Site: brandenburg
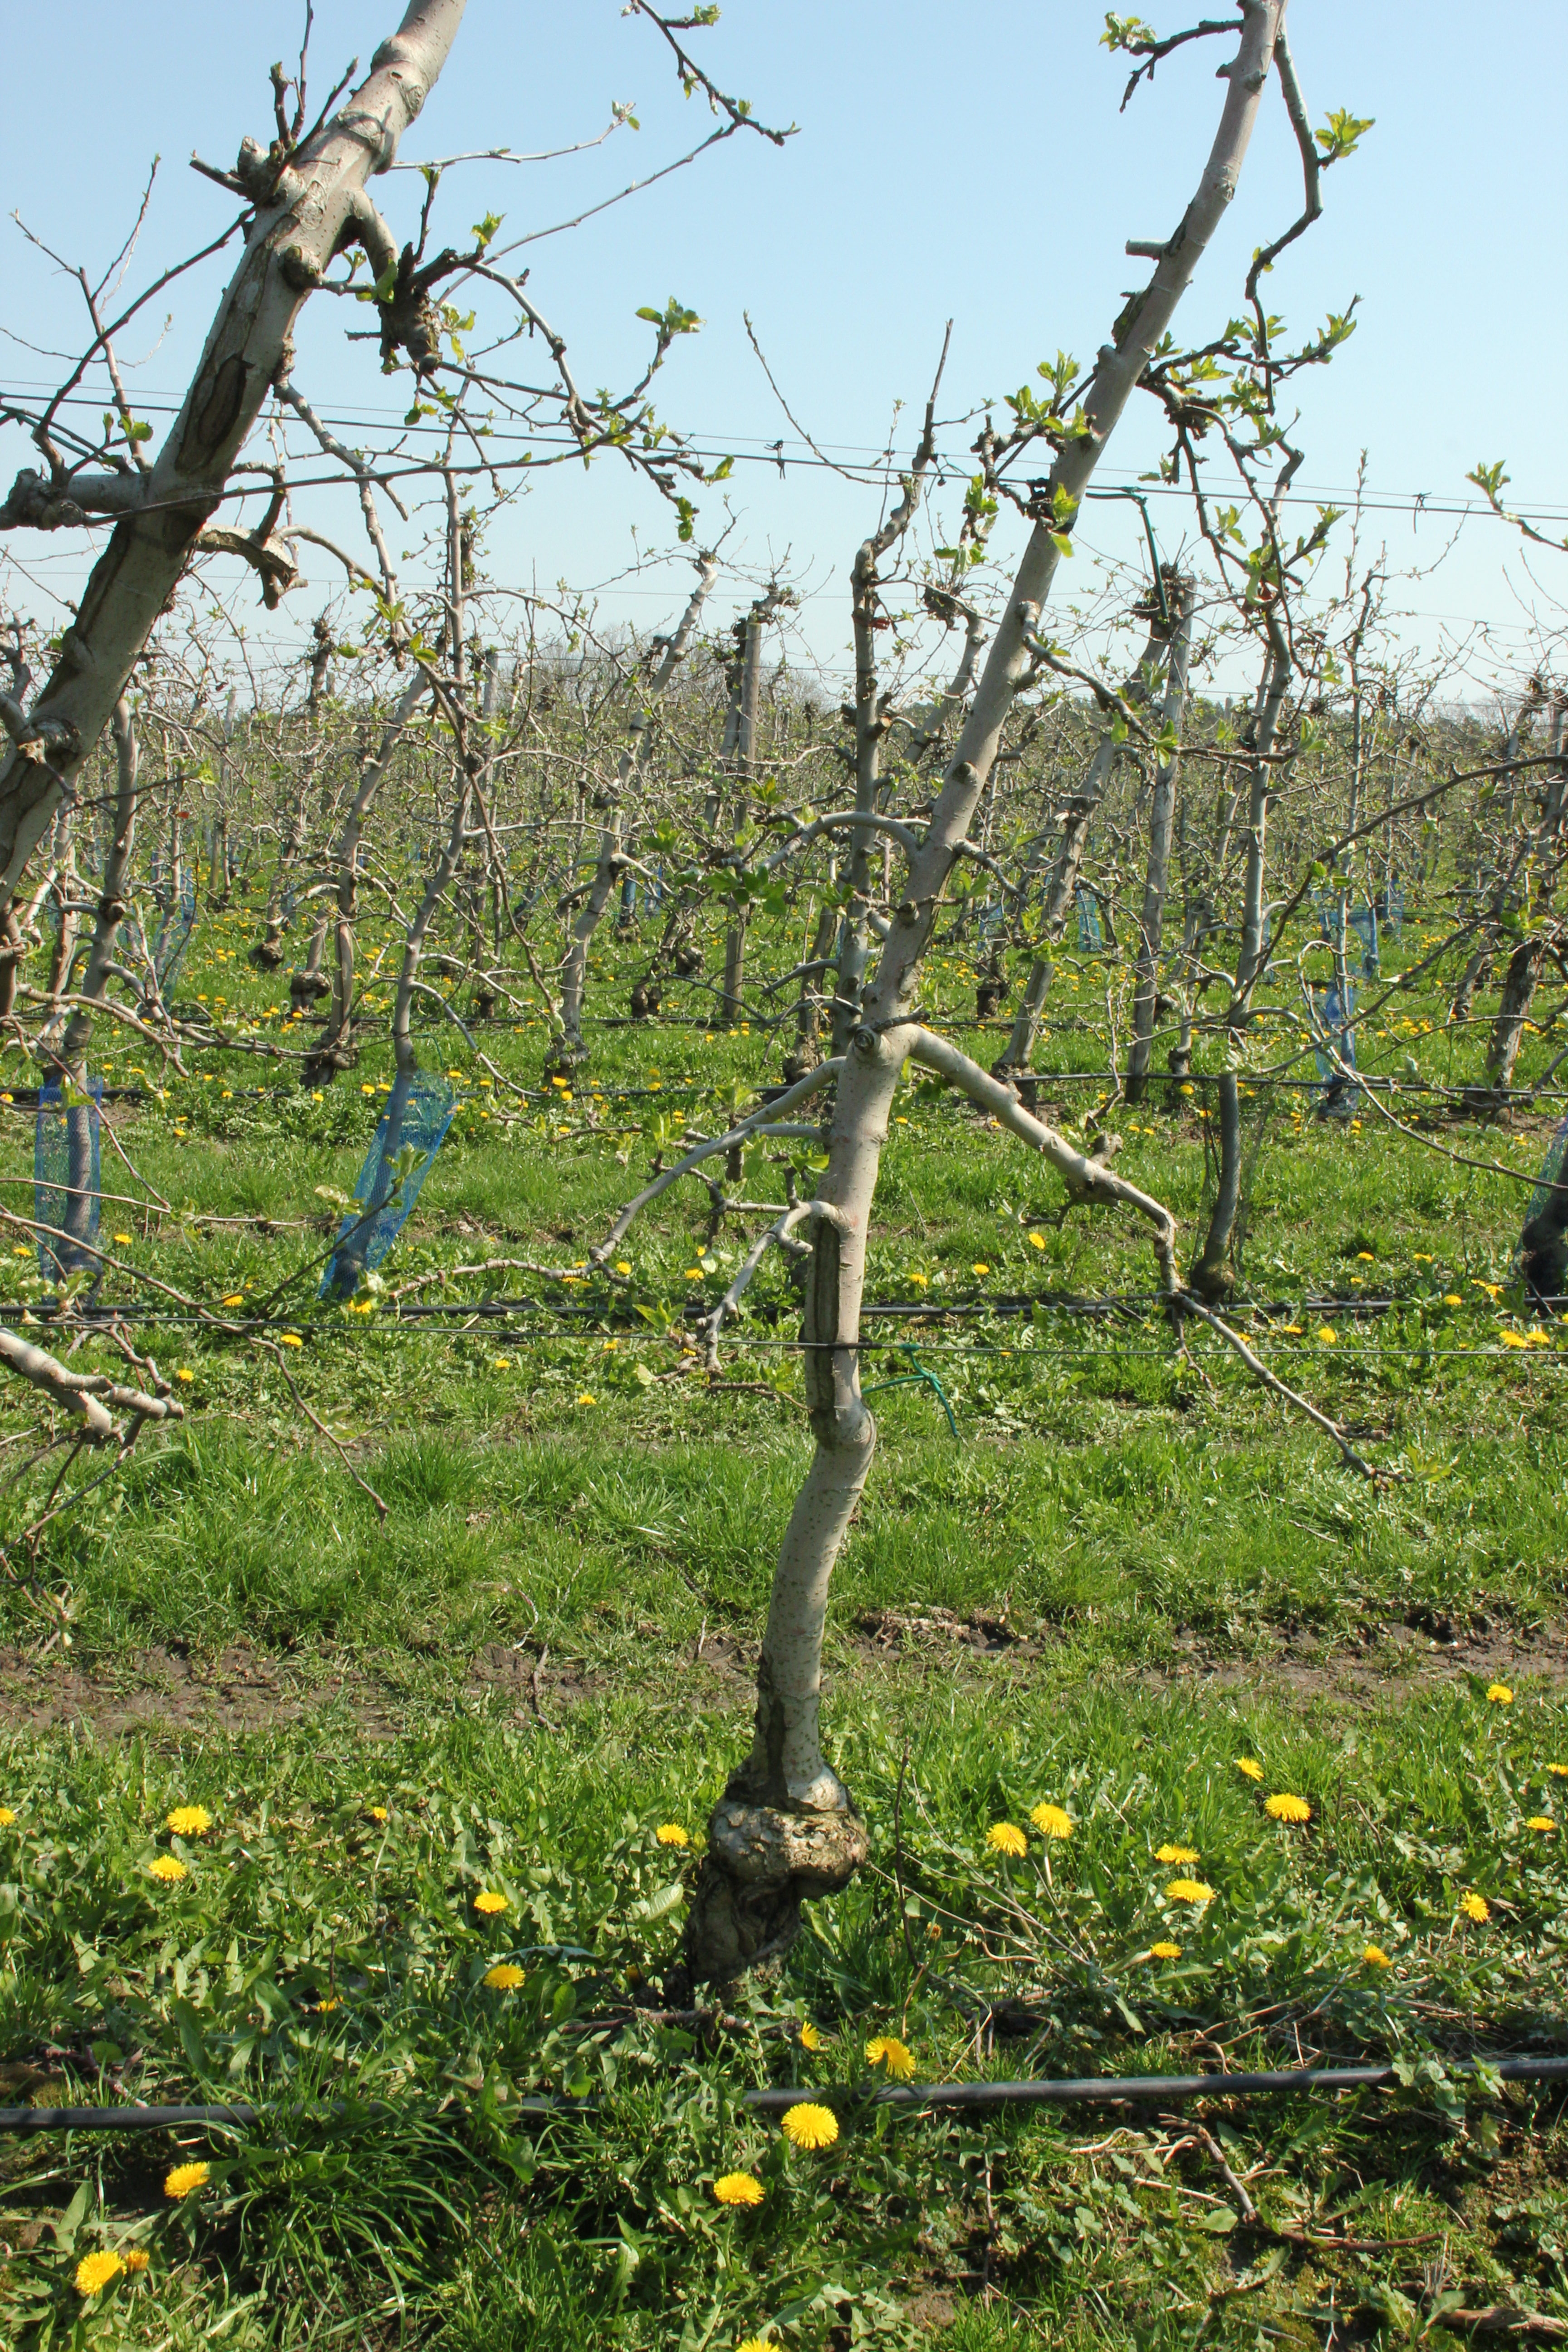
Growth stage (BBCH 56): Inflorescence emergence